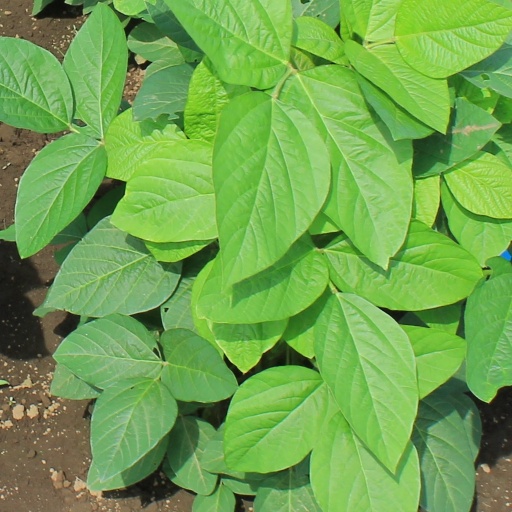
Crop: soybean